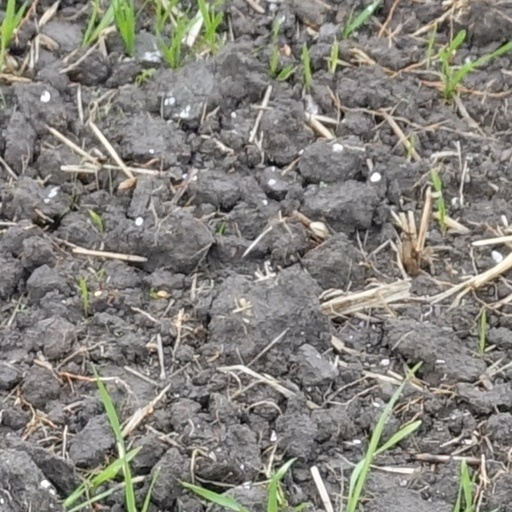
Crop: wheat